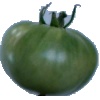
Label: Tomato not Ripened 1